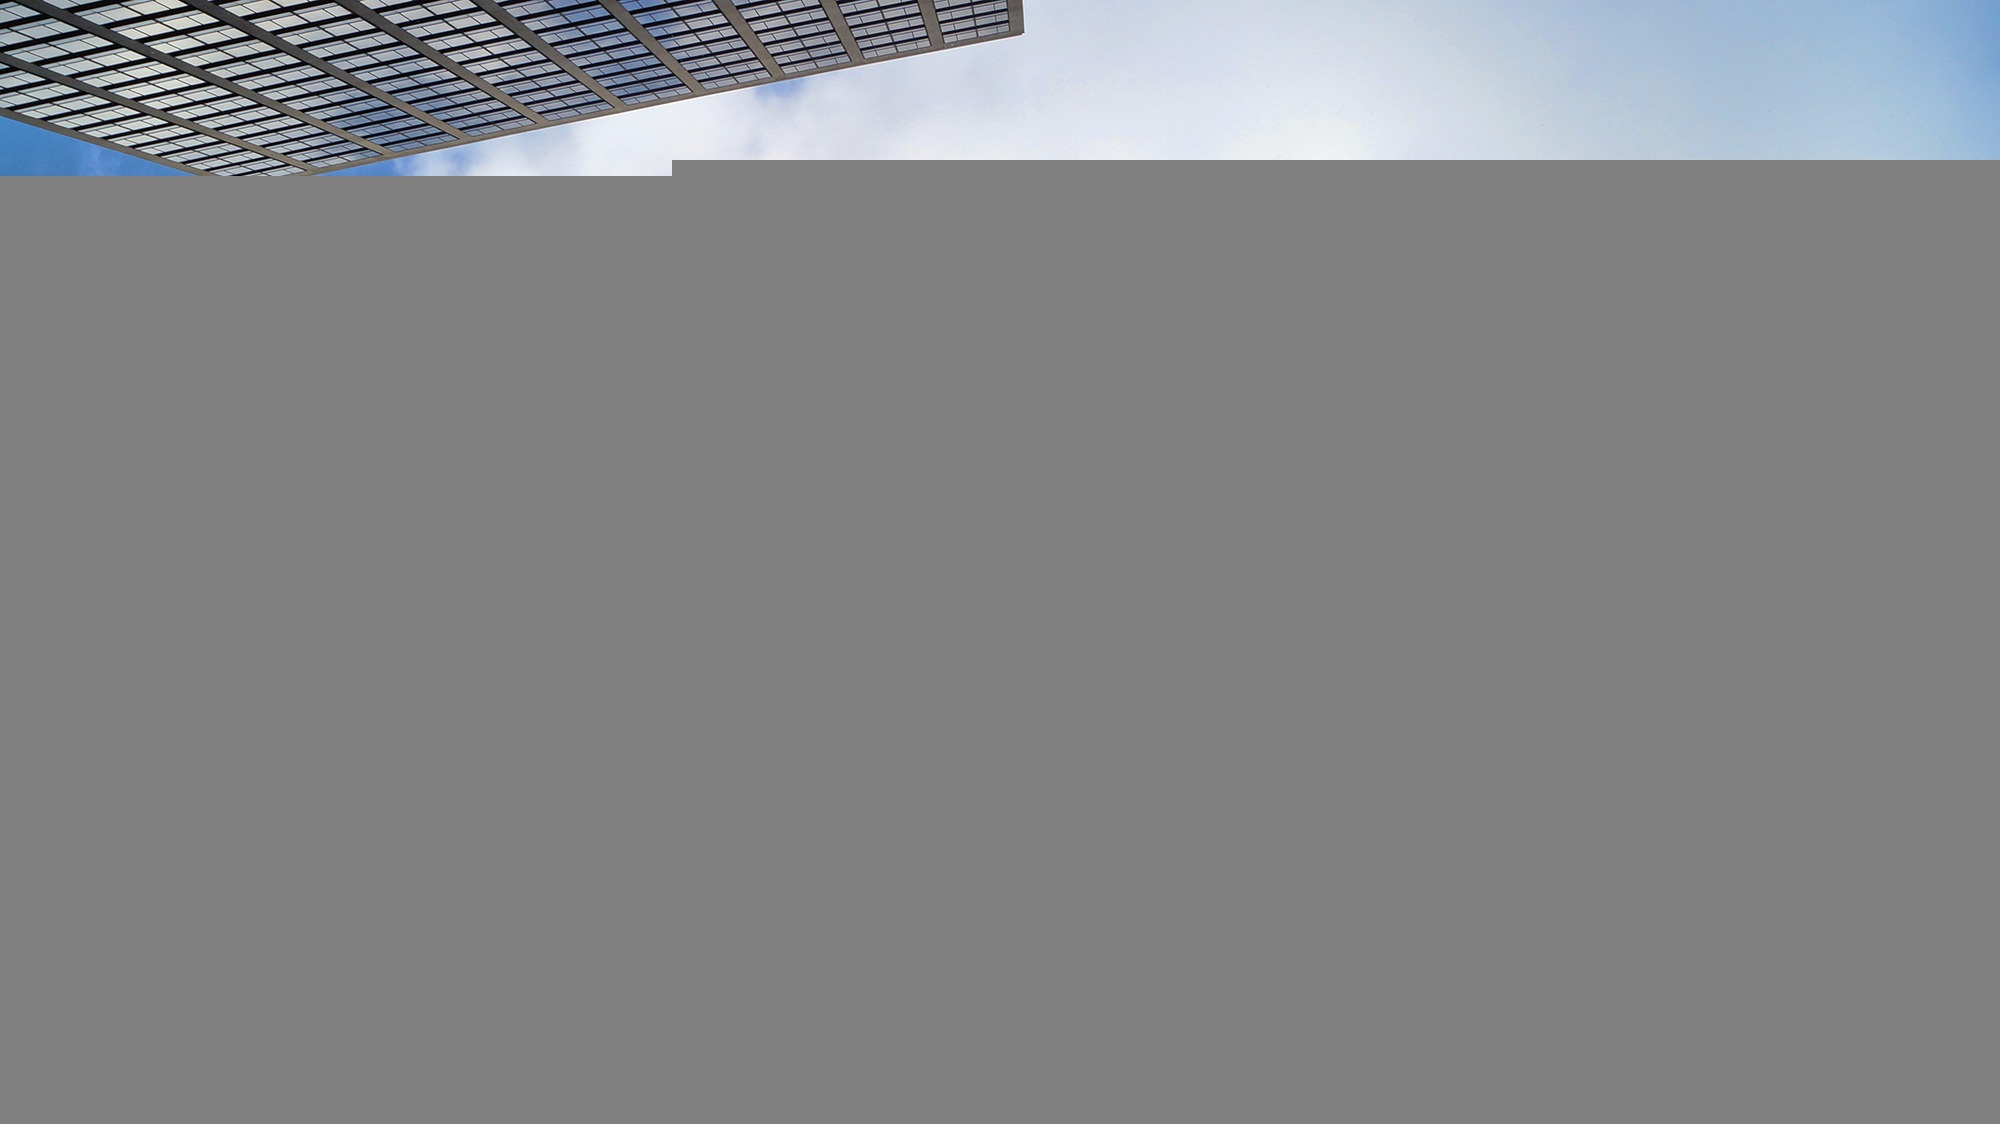
architecture, skyline, city, skyscraper, cityscape, line, brand, design, pennsylvania, philadelphia, screenshot